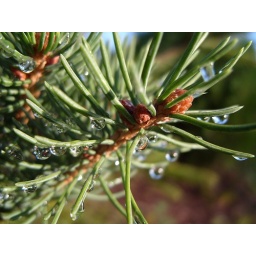
Birches are my favorite trees in general, but blue spruce is my favorite pine.